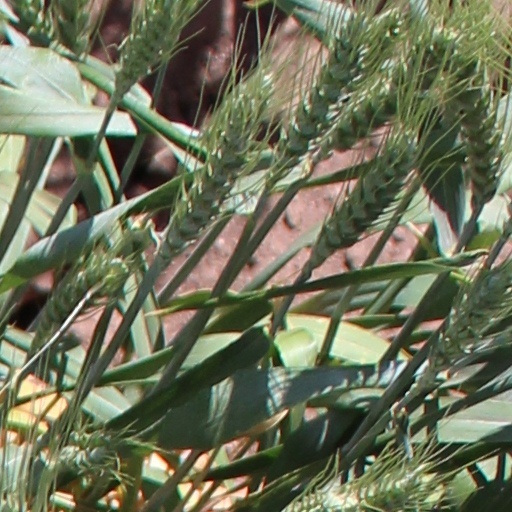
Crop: wheat